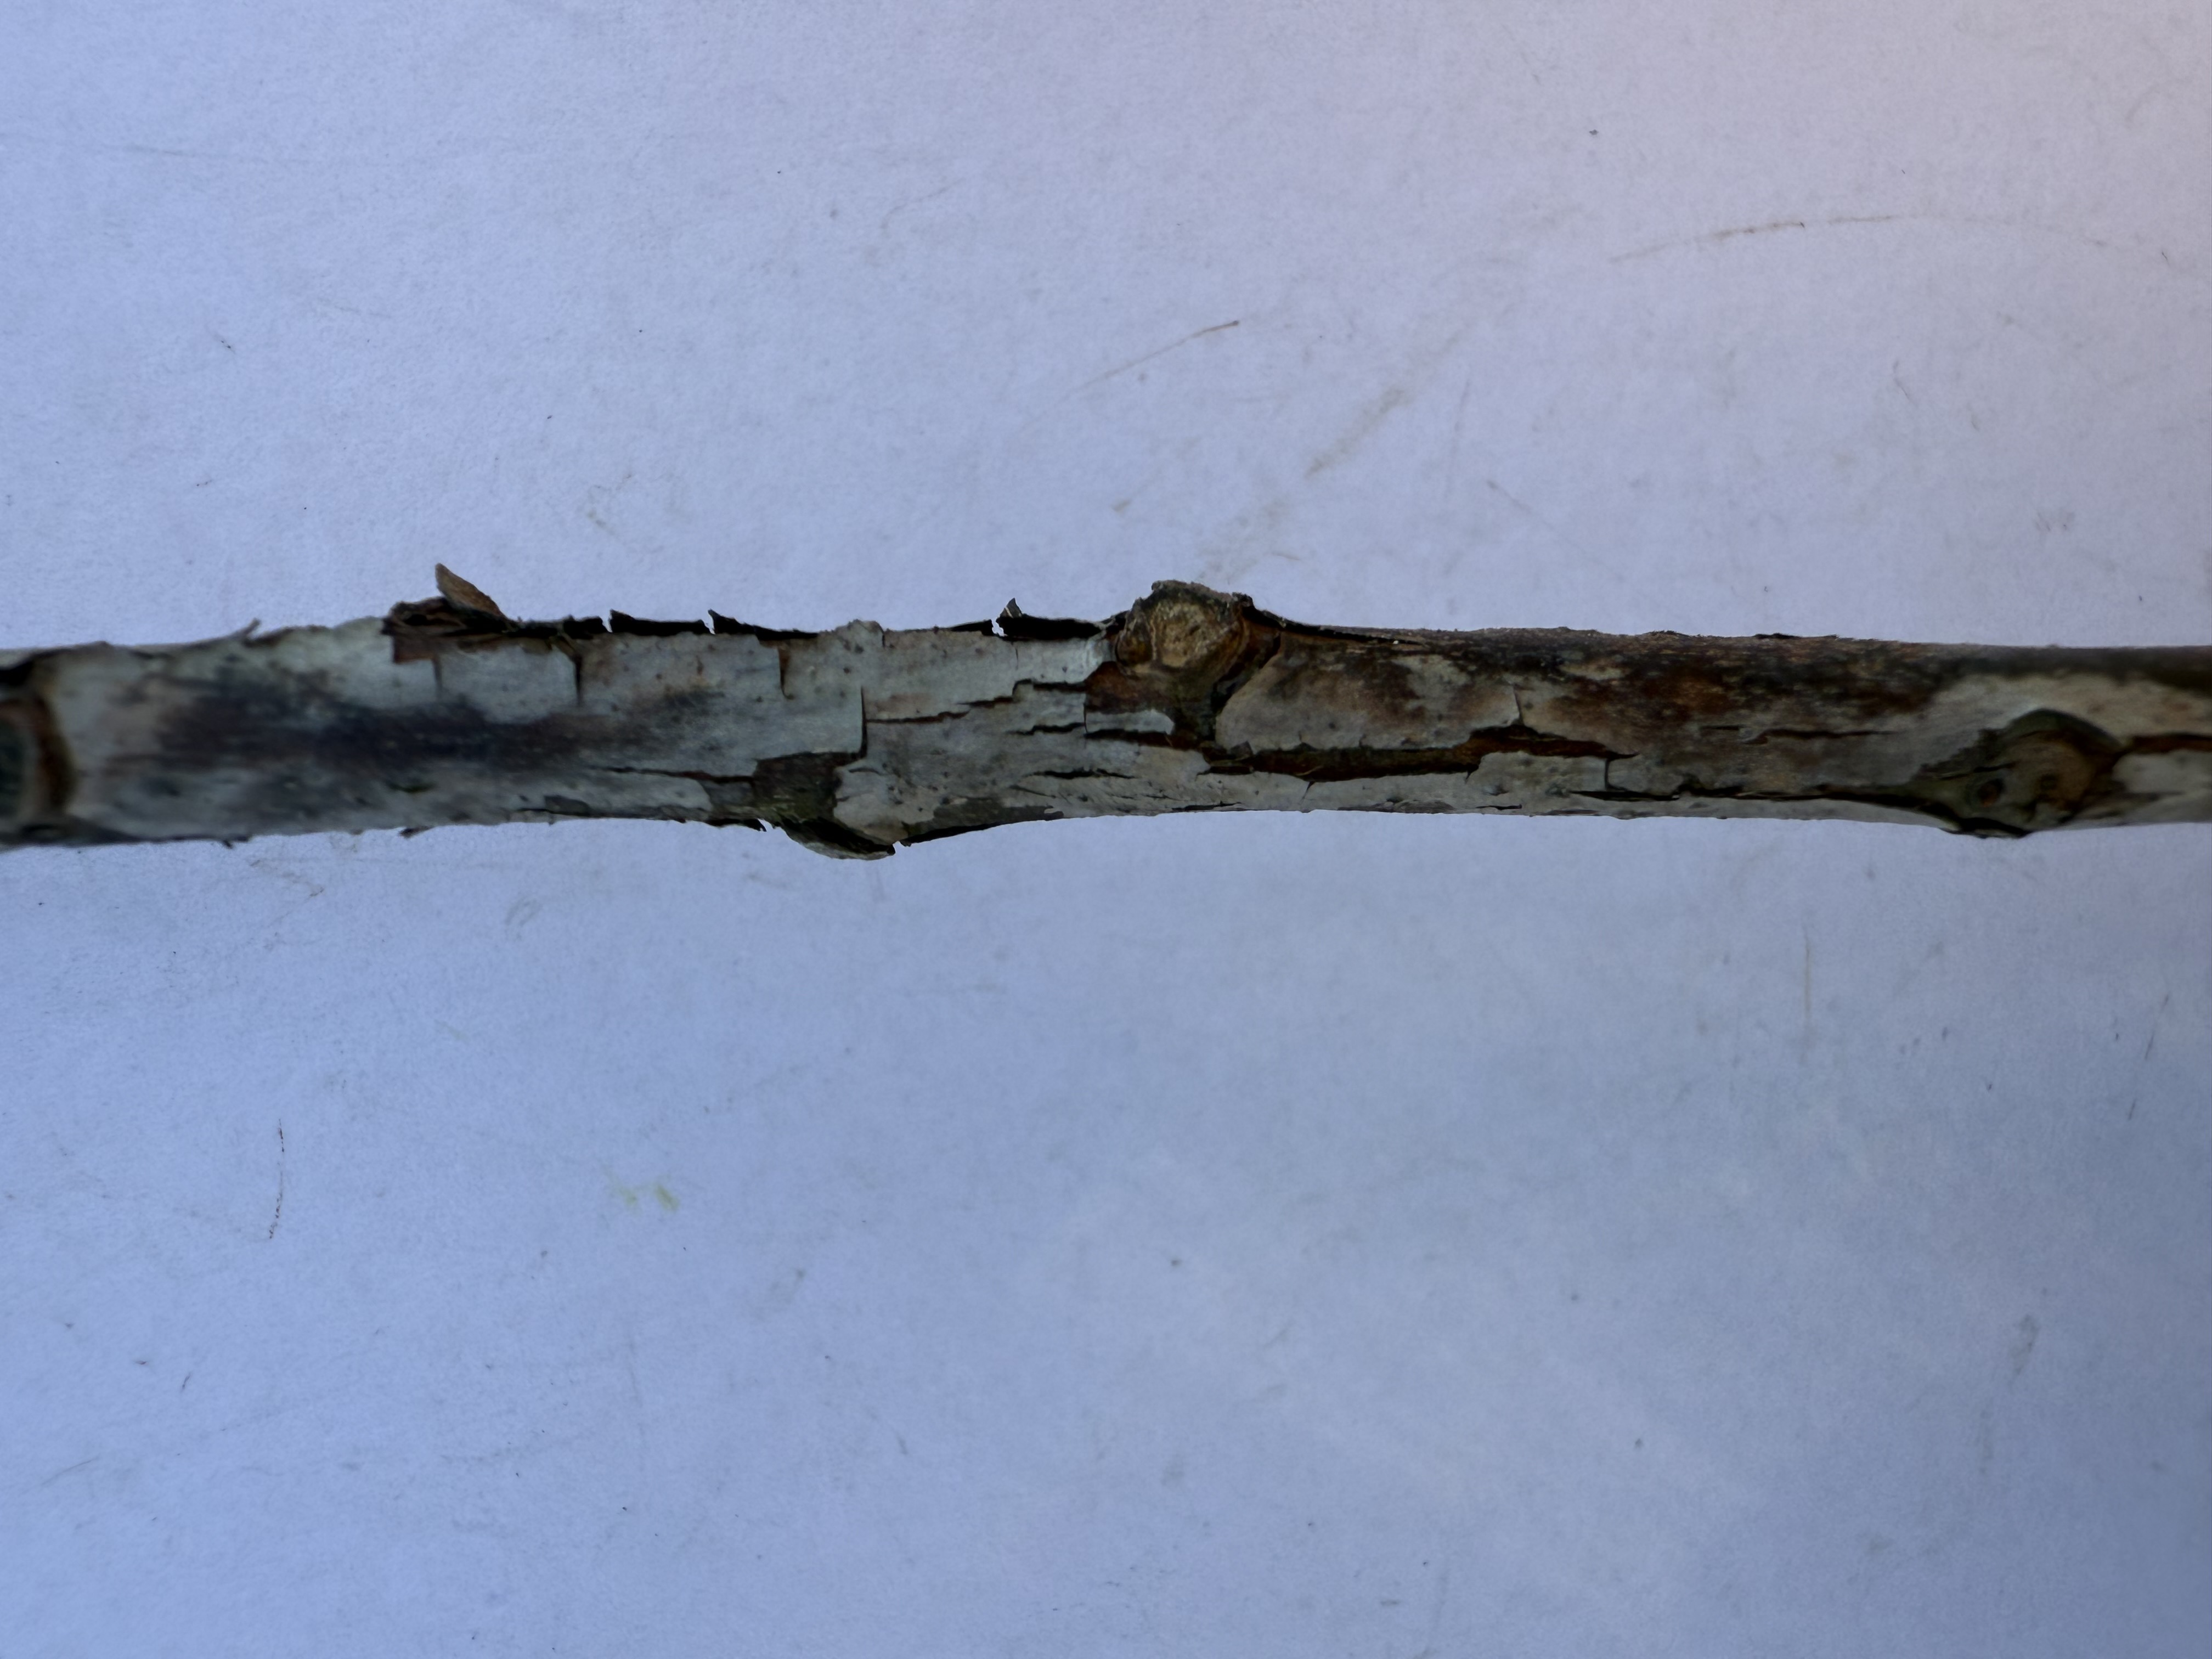
Variety: Wild Strawberry